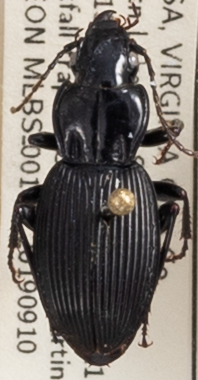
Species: Pterostichus lachrymosus
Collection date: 2019-09-10
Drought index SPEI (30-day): -1.93
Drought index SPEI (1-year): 1.69
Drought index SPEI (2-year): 1.69